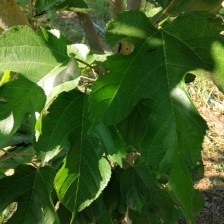
Variety: RedKing